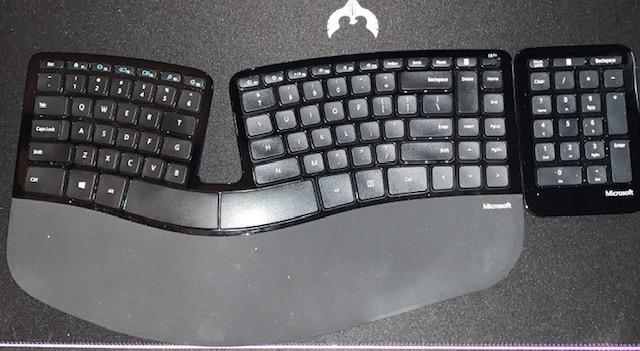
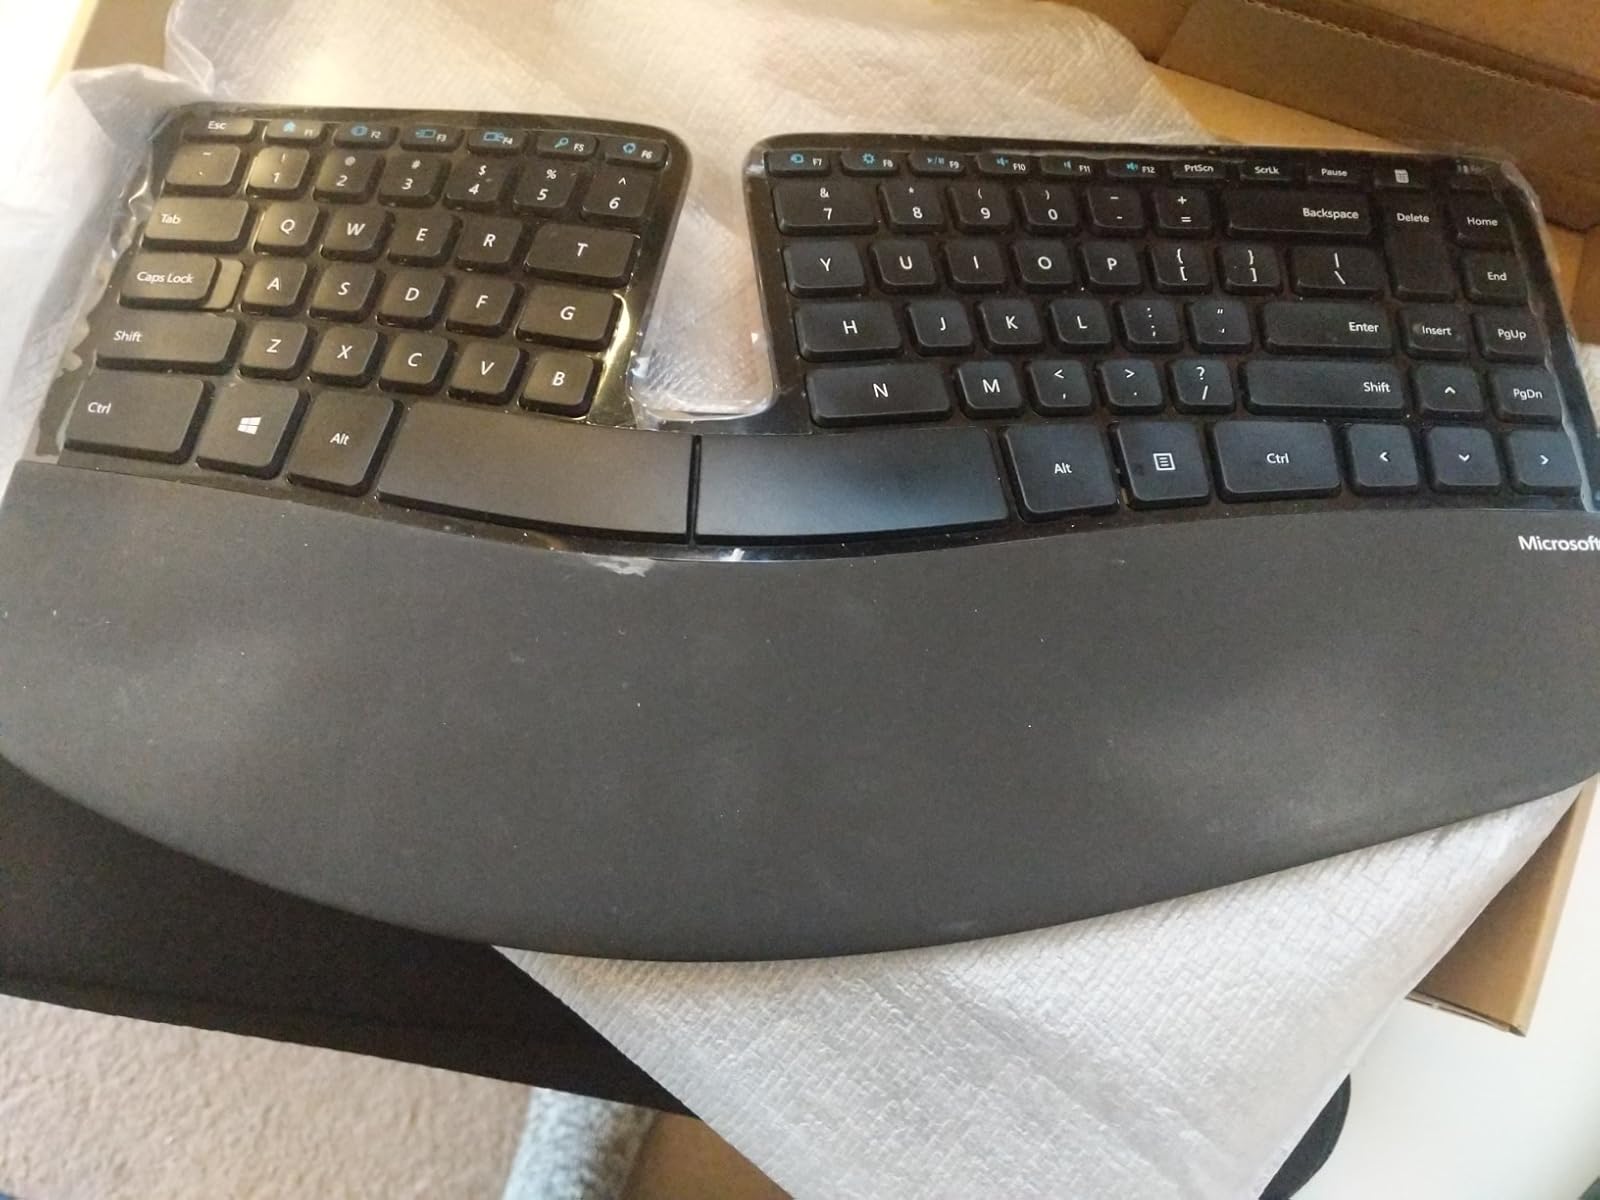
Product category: keyboard
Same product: yes